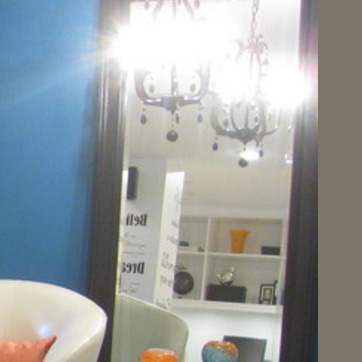
Material: mirror